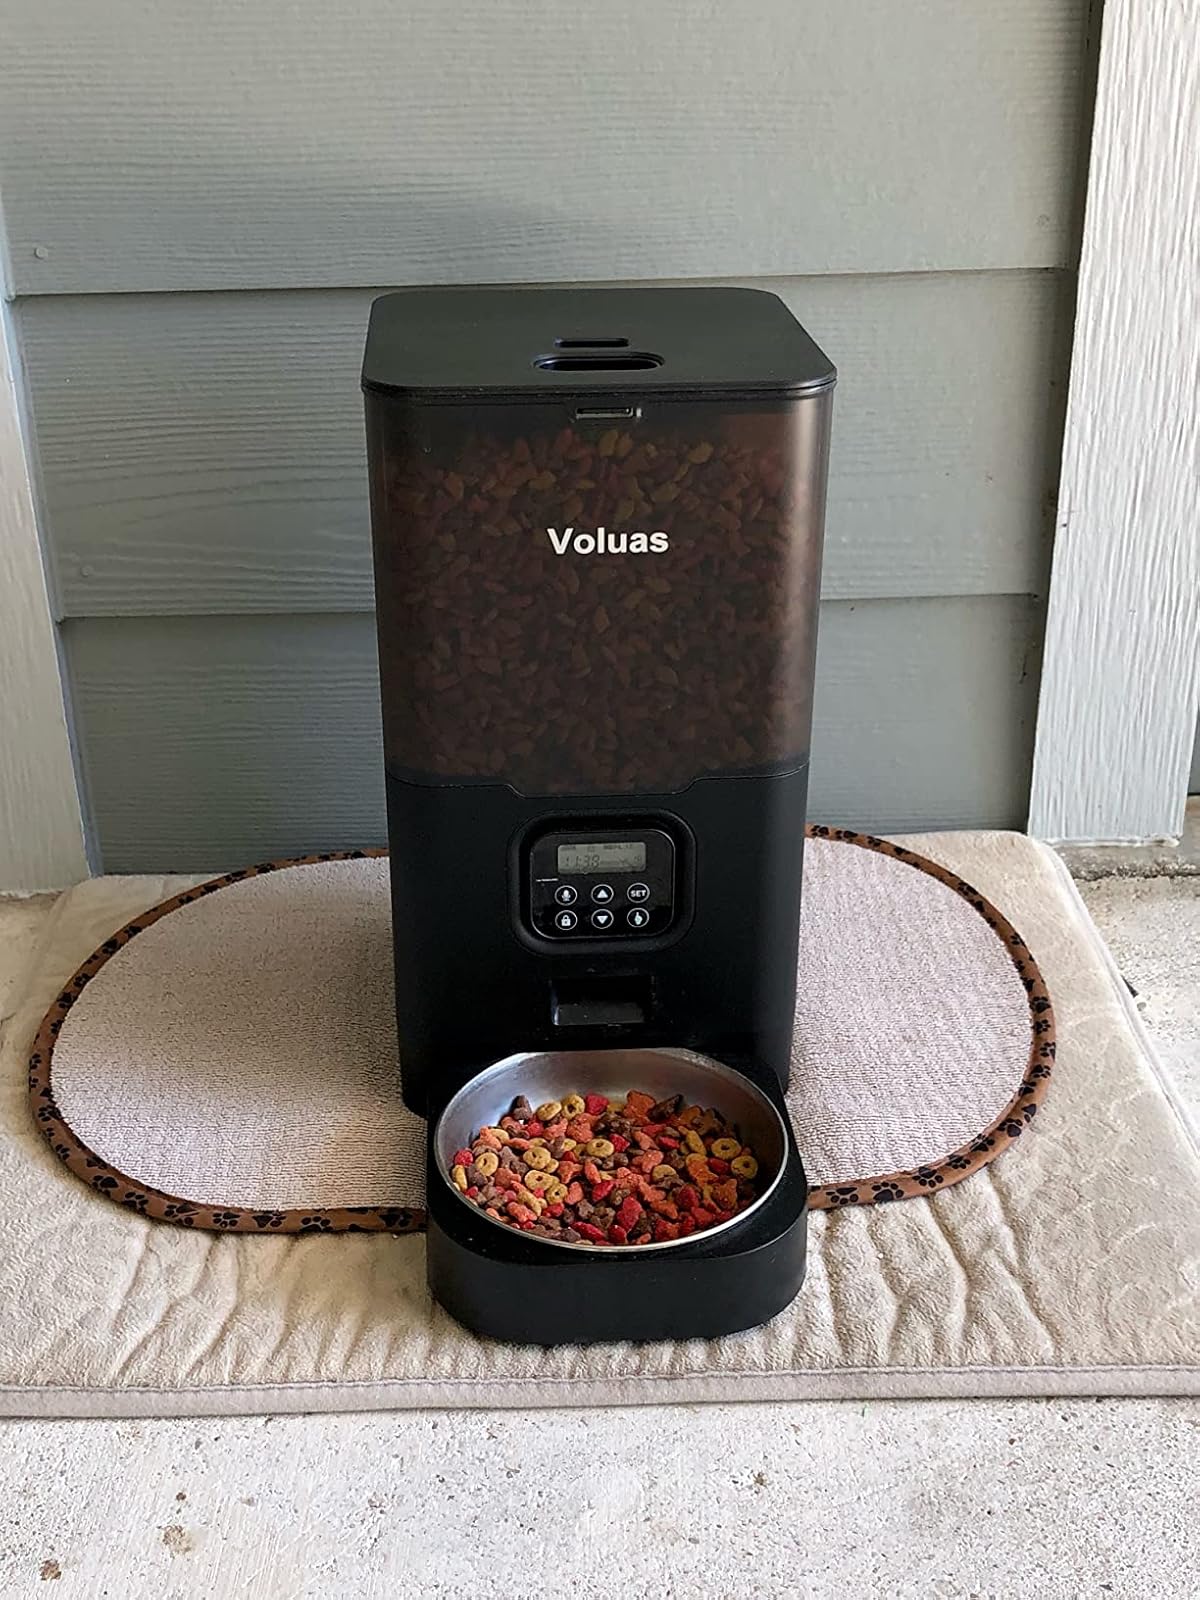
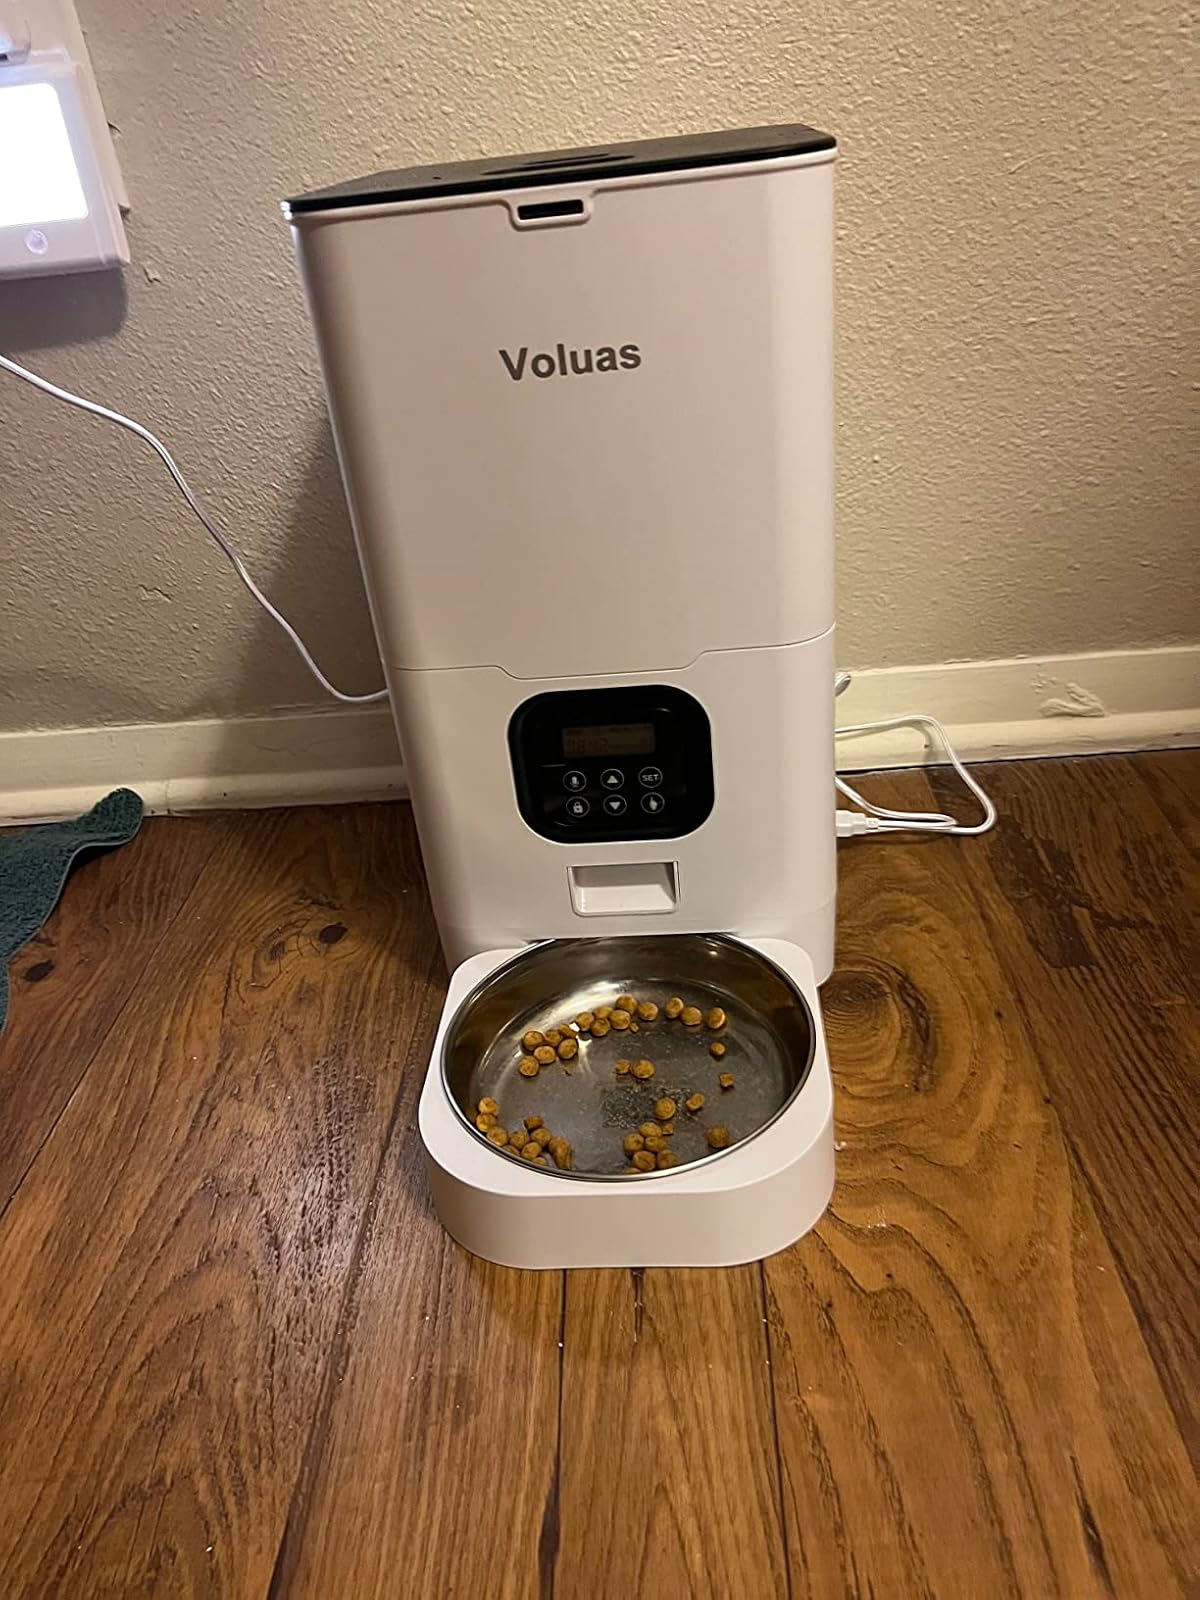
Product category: items_feeder
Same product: no